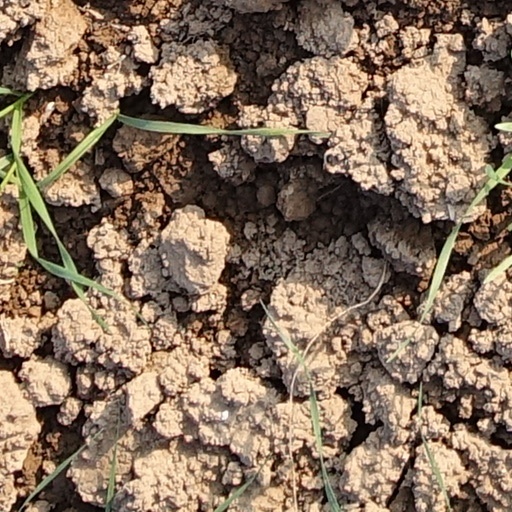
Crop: wheat